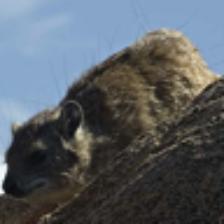
Label: NonHuman